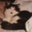
Label: cat